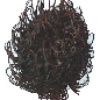
Label: rambutan